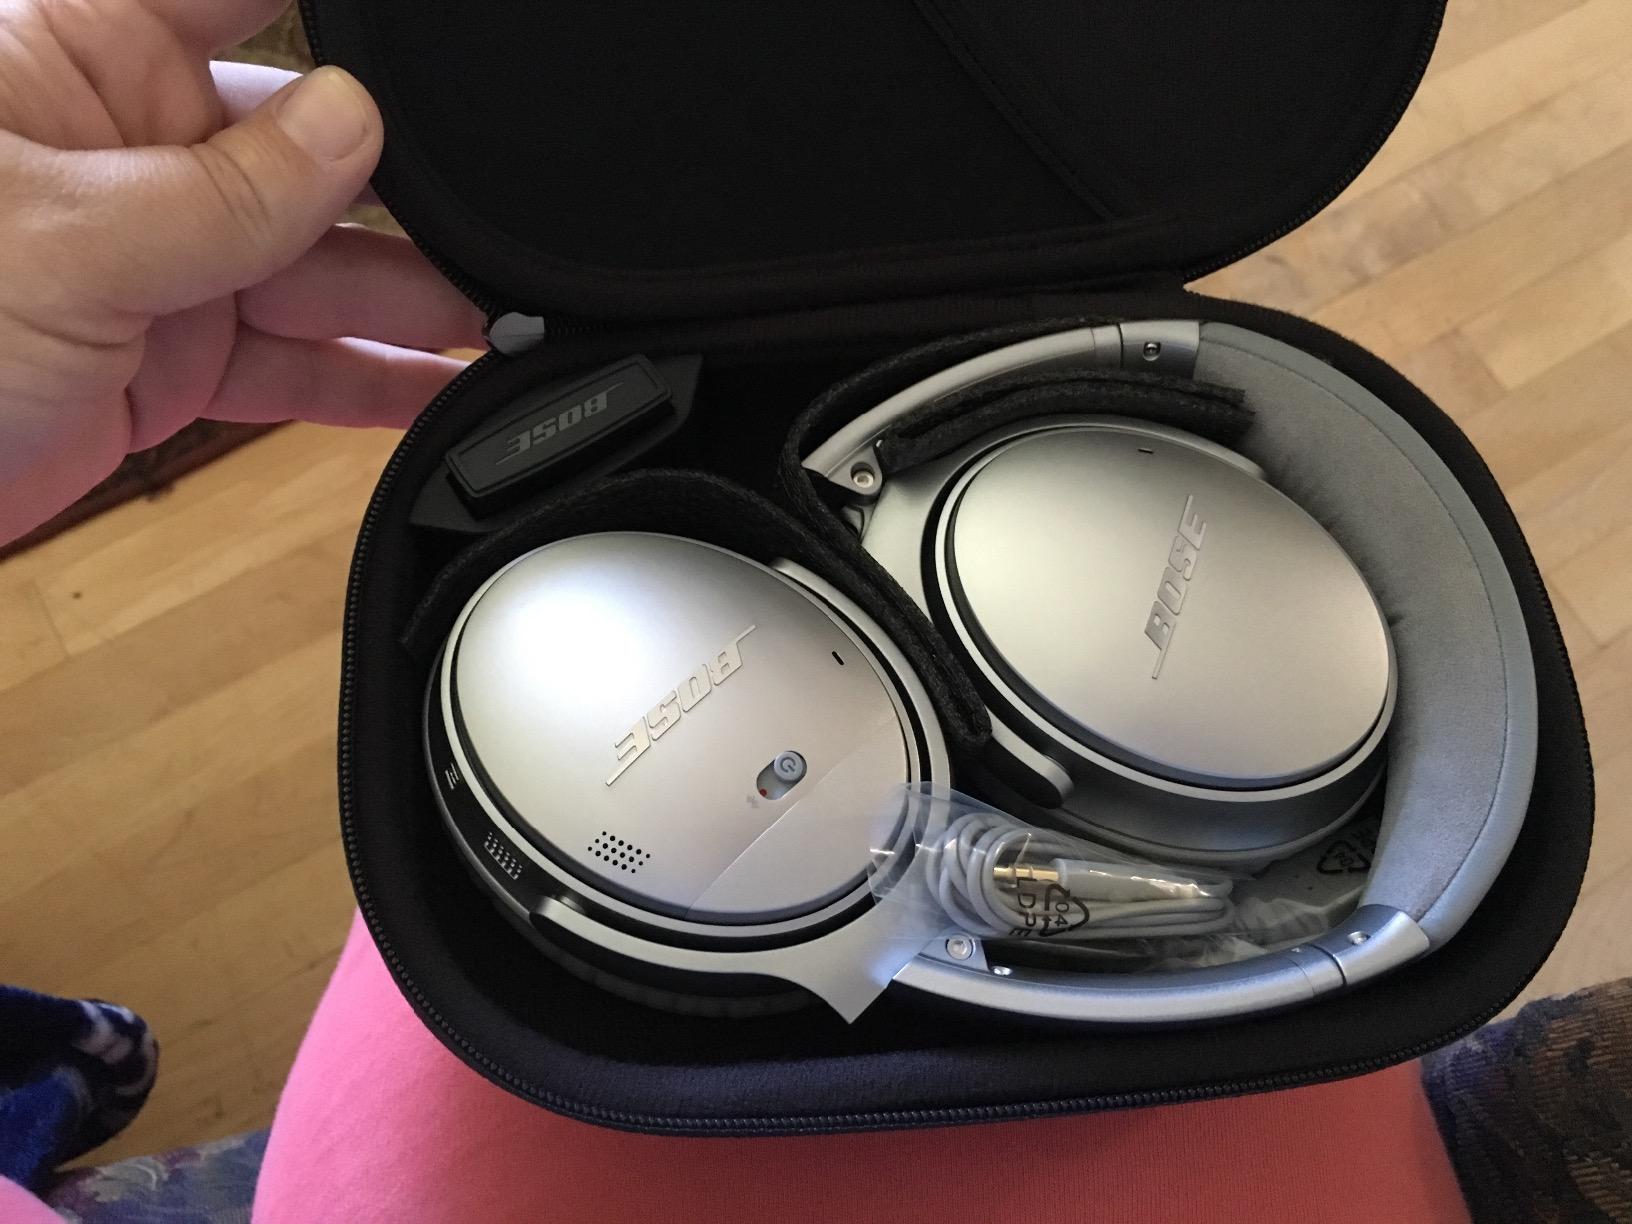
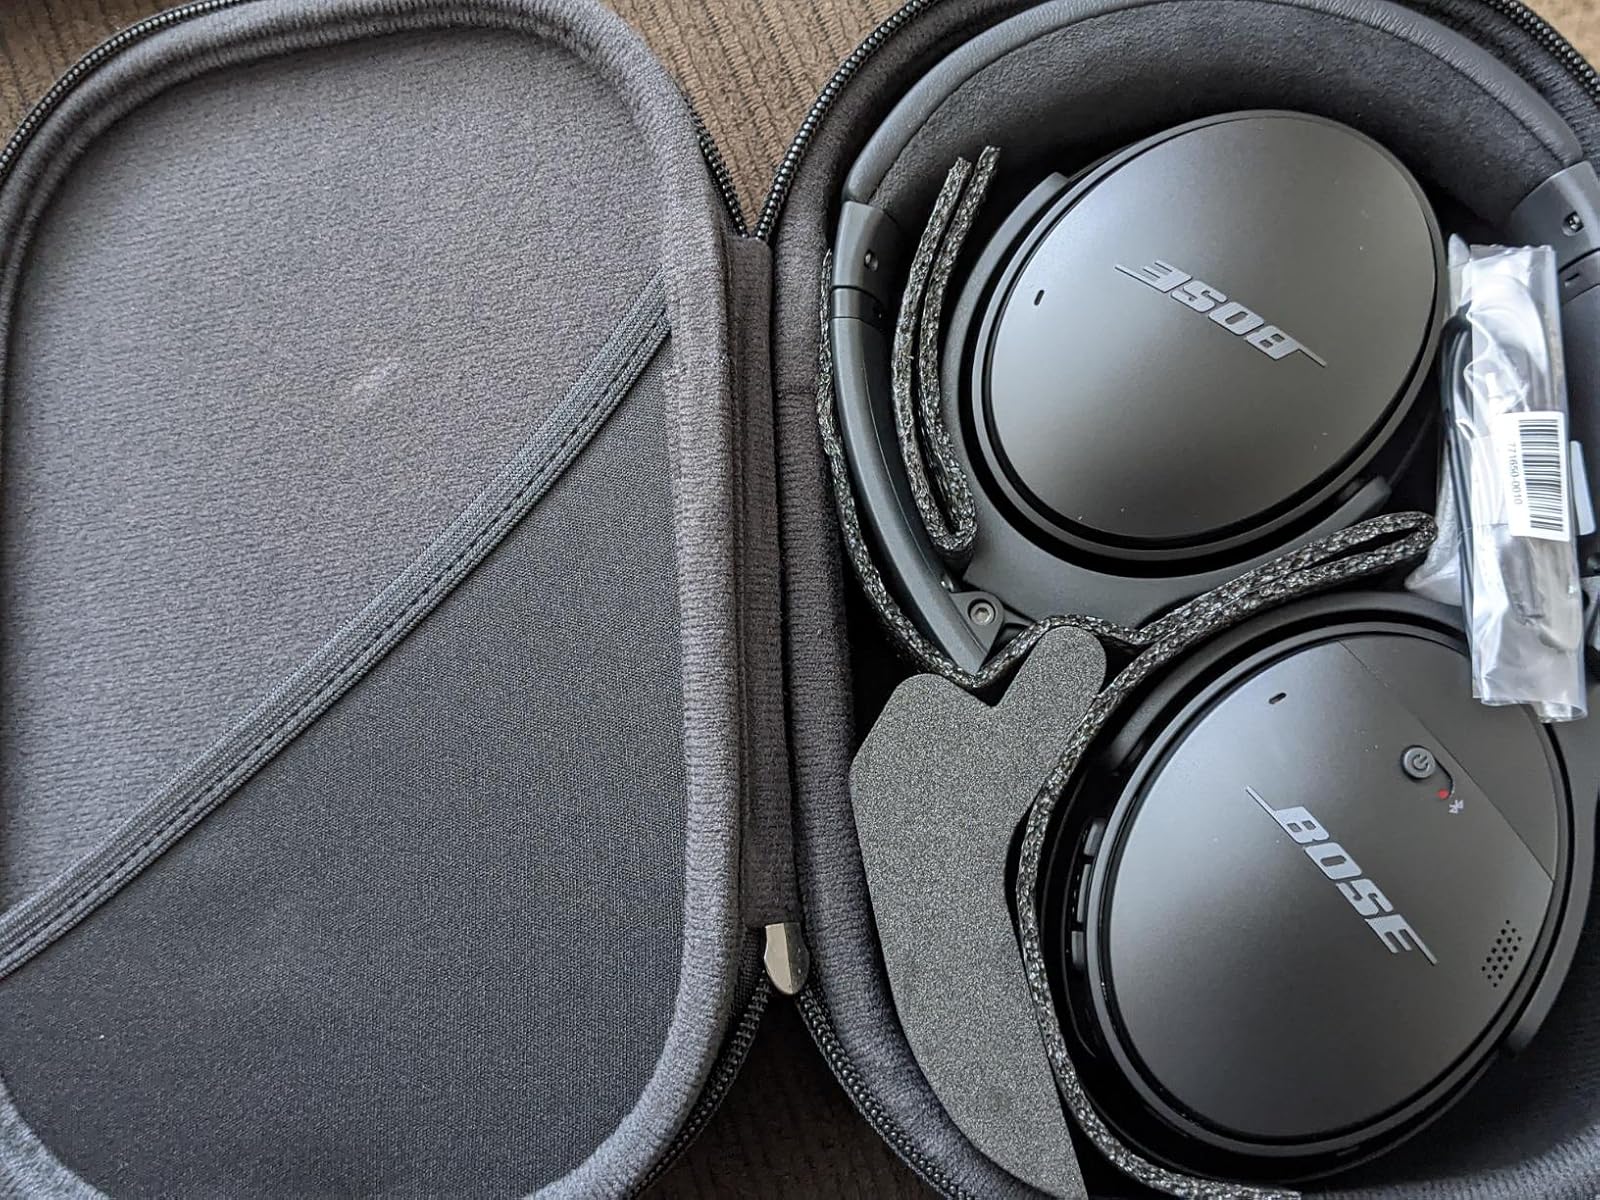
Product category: headphones
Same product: no